Criticism of college and university rankings in North America

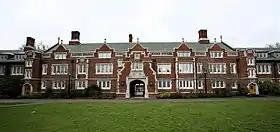
Reed College

In 1995, Reed College refused to participate in "U.S. News & World Report" annual survey. According to Reed's Office of Admissions, "Reed College has actively questioned the methodology and usefulness of college rankings ever since the magazine's best-colleges list first appeared in 1983, despite the fact that the issue ranked Reed among the top ten national liberal arts colleges. Reed's concern intensified with disclosures in 1994 by "The Wall Street Journal" about institutions flagrantly manipulating data in order to move up in the rankings in "U.S. News" and other popular college guides. This led Reed's then-president Steven Koblik to inform the editors of "U.S. News" that he didn't find their project credible, and that the college would not be returning any of their surveys."